David Hurley

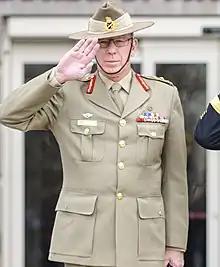
General Hurley, 2013

Hurley entered the Royal Military College, Duntroon, as an officer cadet in January 1972. On graduating from Duntroon in December 1975, he was commissioned a lieutenant in the Royal Australian Infantry Corps. His initial posting was to the 1st Battalion, Royal Australian Regiment (1RAR). Promoted to captain, he was appointed adjutant of the Sydney University Regiment before becoming regimental adjutant of the Royal Australian Regiment. He went on exchange to the 1st Battalion, Irish Guards, a British Army unit, before serving with 5th/7th Battalion, Royal Australian Regiment.